John Edwards (Unitarian minister)

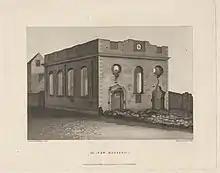
Remains of the New Meeting House, Birmingham, 1792 engraving

The reform and Unitarian tradition of Priestley was carried on through institutions such as the Birmingham Book Club, and the Sunday Society (later Brotherly Society) group of teachers. Edward Corn, warden of the New Meeting, was linked to political radicals. In 1792, Edwards was on a distribution list for a work of Tom Paine, "A Letter to Mr. Henry Dundas". At this time, however, the West Midlands did not have the reform politics associations that had arisen in other industrial areas of England. Local nonconformist ministers linked to the Society for Constitutional Information played a significant role. The Birmingham Society for Constitutional Information was formed in 1792.